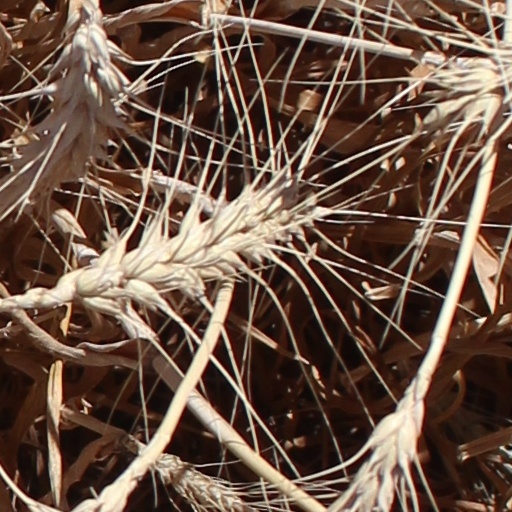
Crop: wheat